Education in Novi Sad

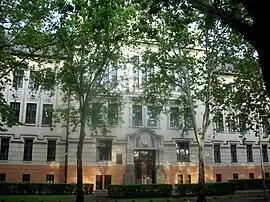
Mihajlo Pupin vocational secondary school of electrical engineering

The municipality of Novi Sad has 37 schools (34 regular and 3 special ones) operating as primary schools. As many as 22 schools are located on the territory of the City of Novi Sad. In addition to Novi Sad, primary schools in this municipality are also located in places like: Bukovac, Stepanovićevo, Futog, Budisava, Petrovaradin, Sremska Kamenica, Kovilj, Kisač, Veternik, Rumenka, Begeč, Šangaj and Kać.